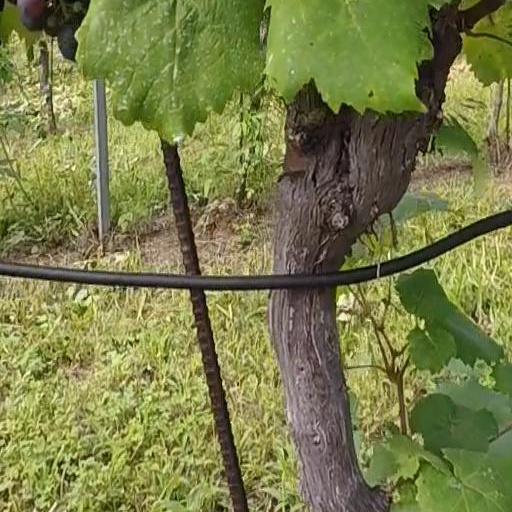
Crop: grape